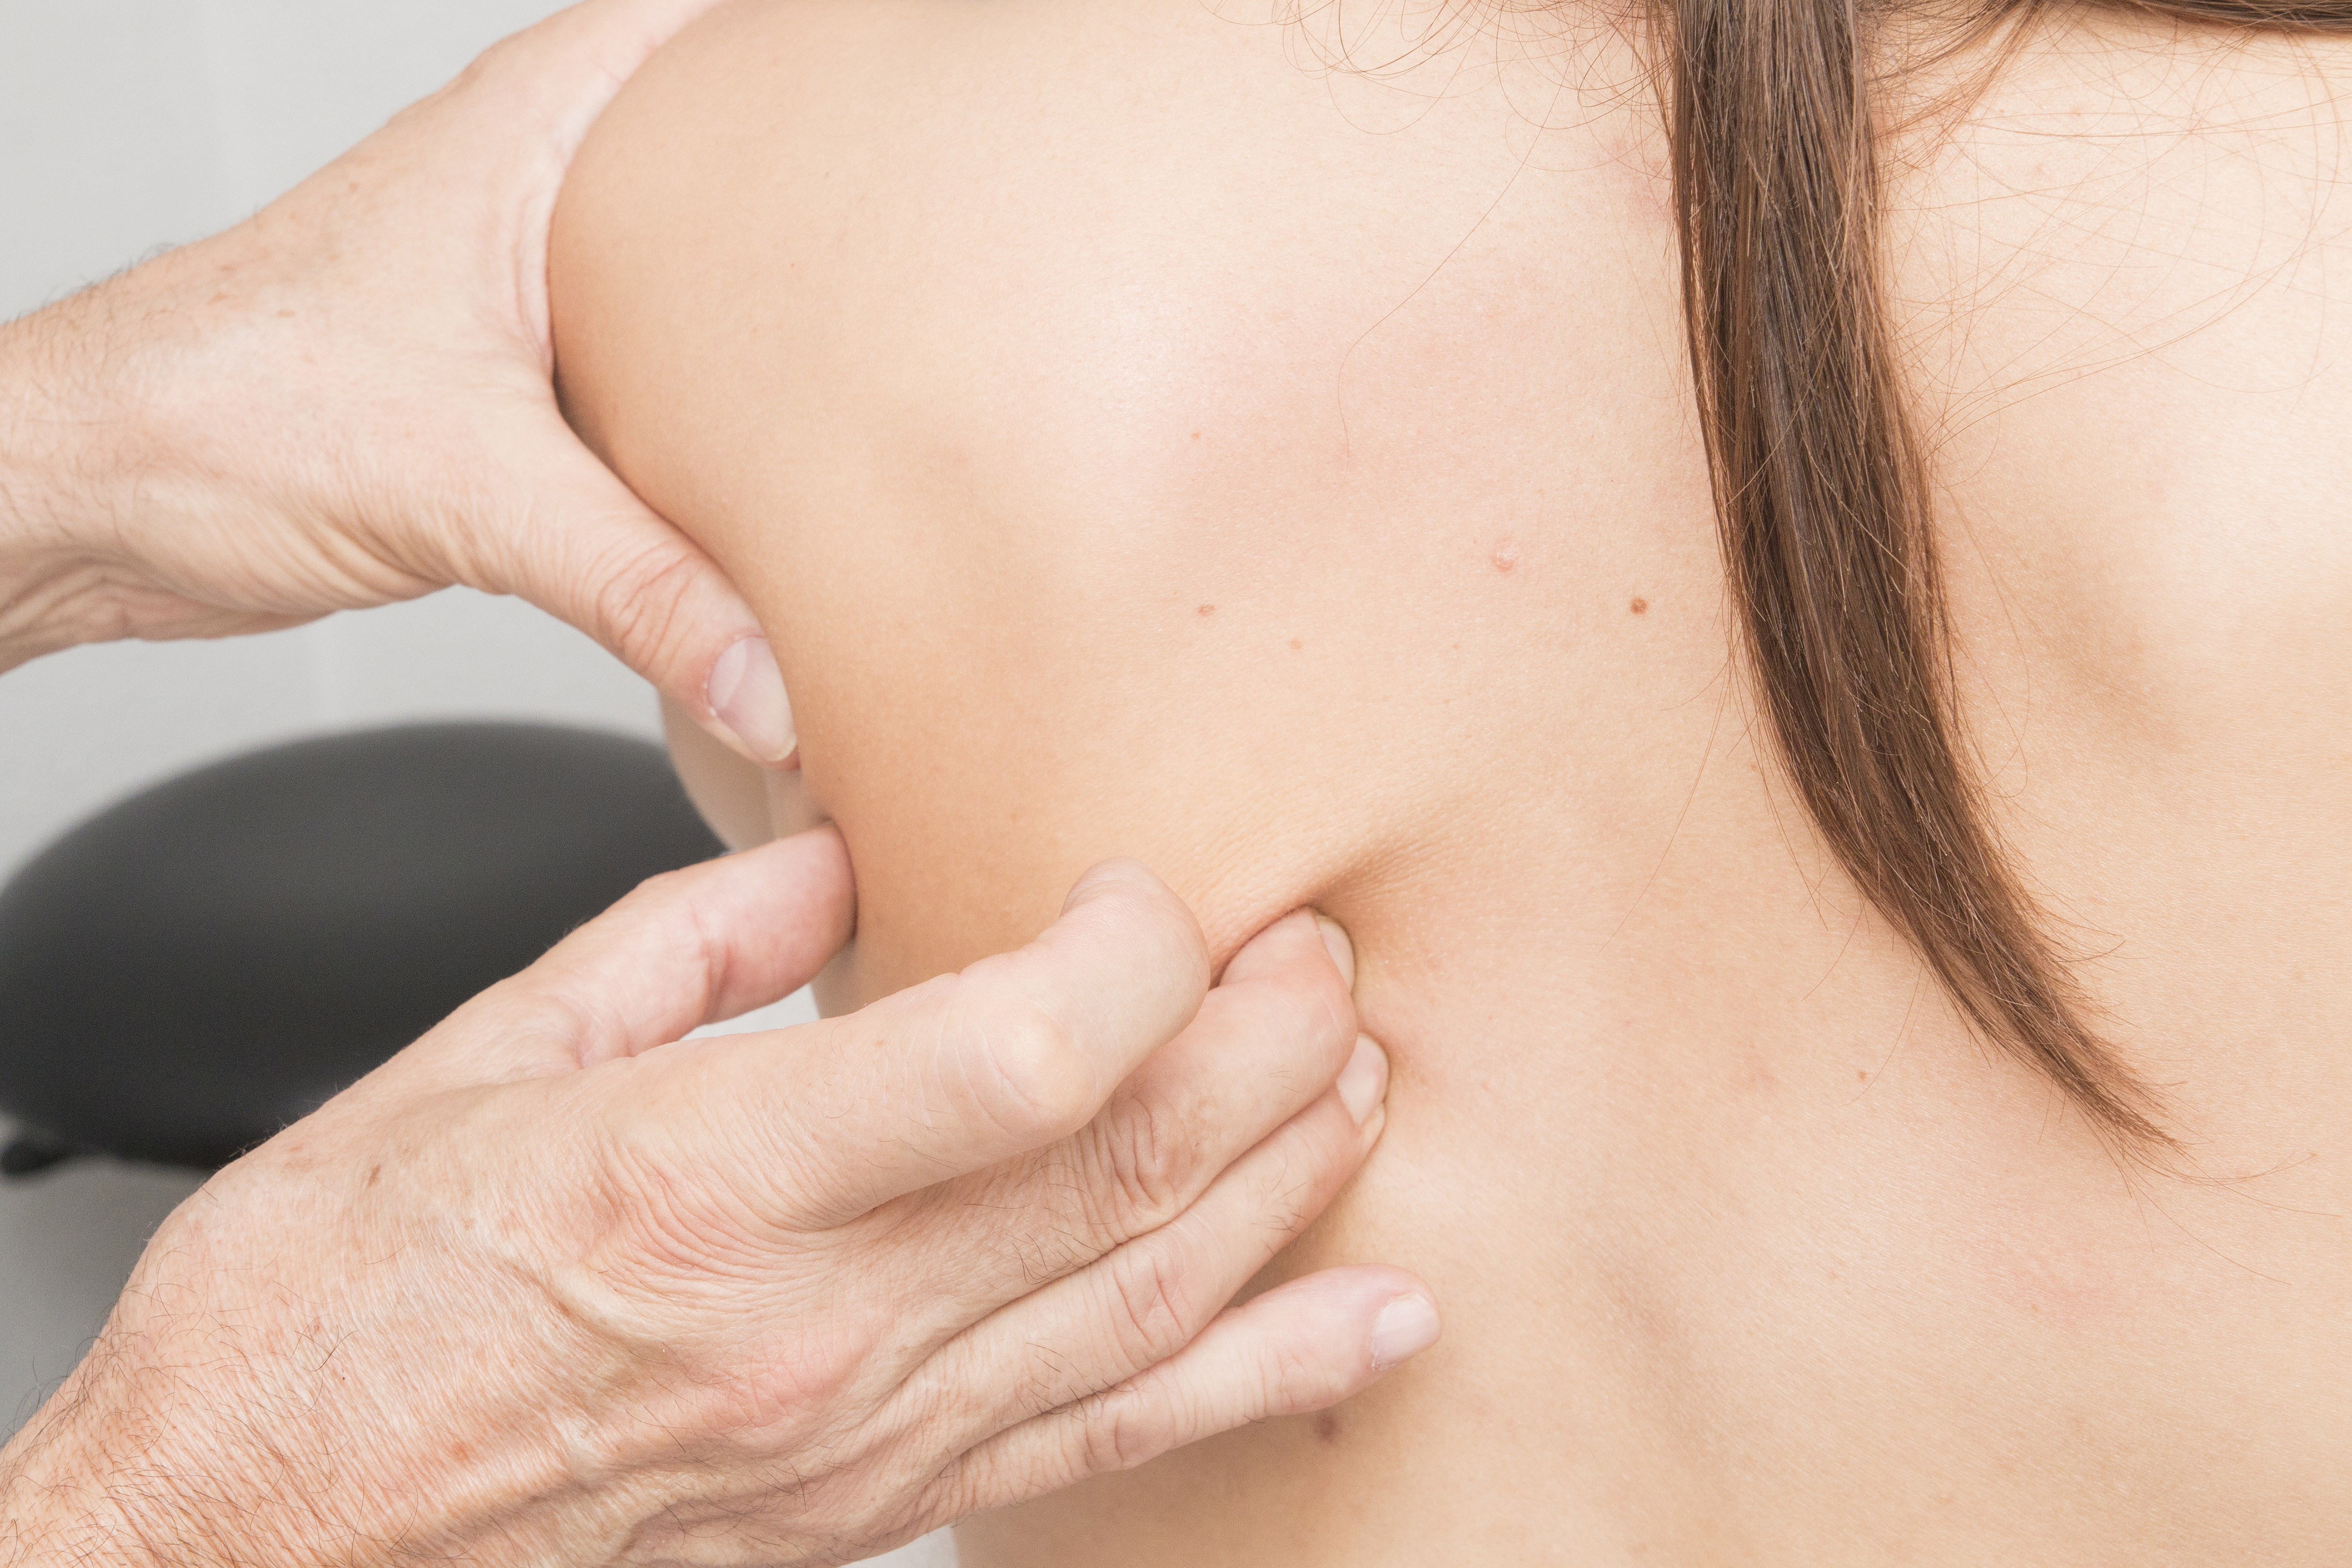
hair, skin, face, neck, shoulder, eyebrow, close up, nose, chin, joint, cheek, therapy, forehead, hand, eye, eyelash, muscle, ear, black hair, back, temple, massage, jaw, chest